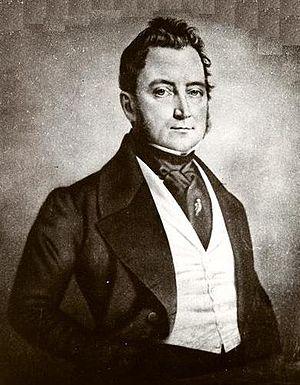
Édouard-Raymond Fabre est né le 15 septembre 1799 à Montréal. Premier véritable libraire, homme politique et patriote, il a été maire de Montréal de 1849 à 1851. Il décède du choléra le 16 juillet 1854 à Montréal.
Édouard-Raymond Fabre est un homme politique et un libraire canadien. Il fut maire de Montréal de 1849 à 1851.